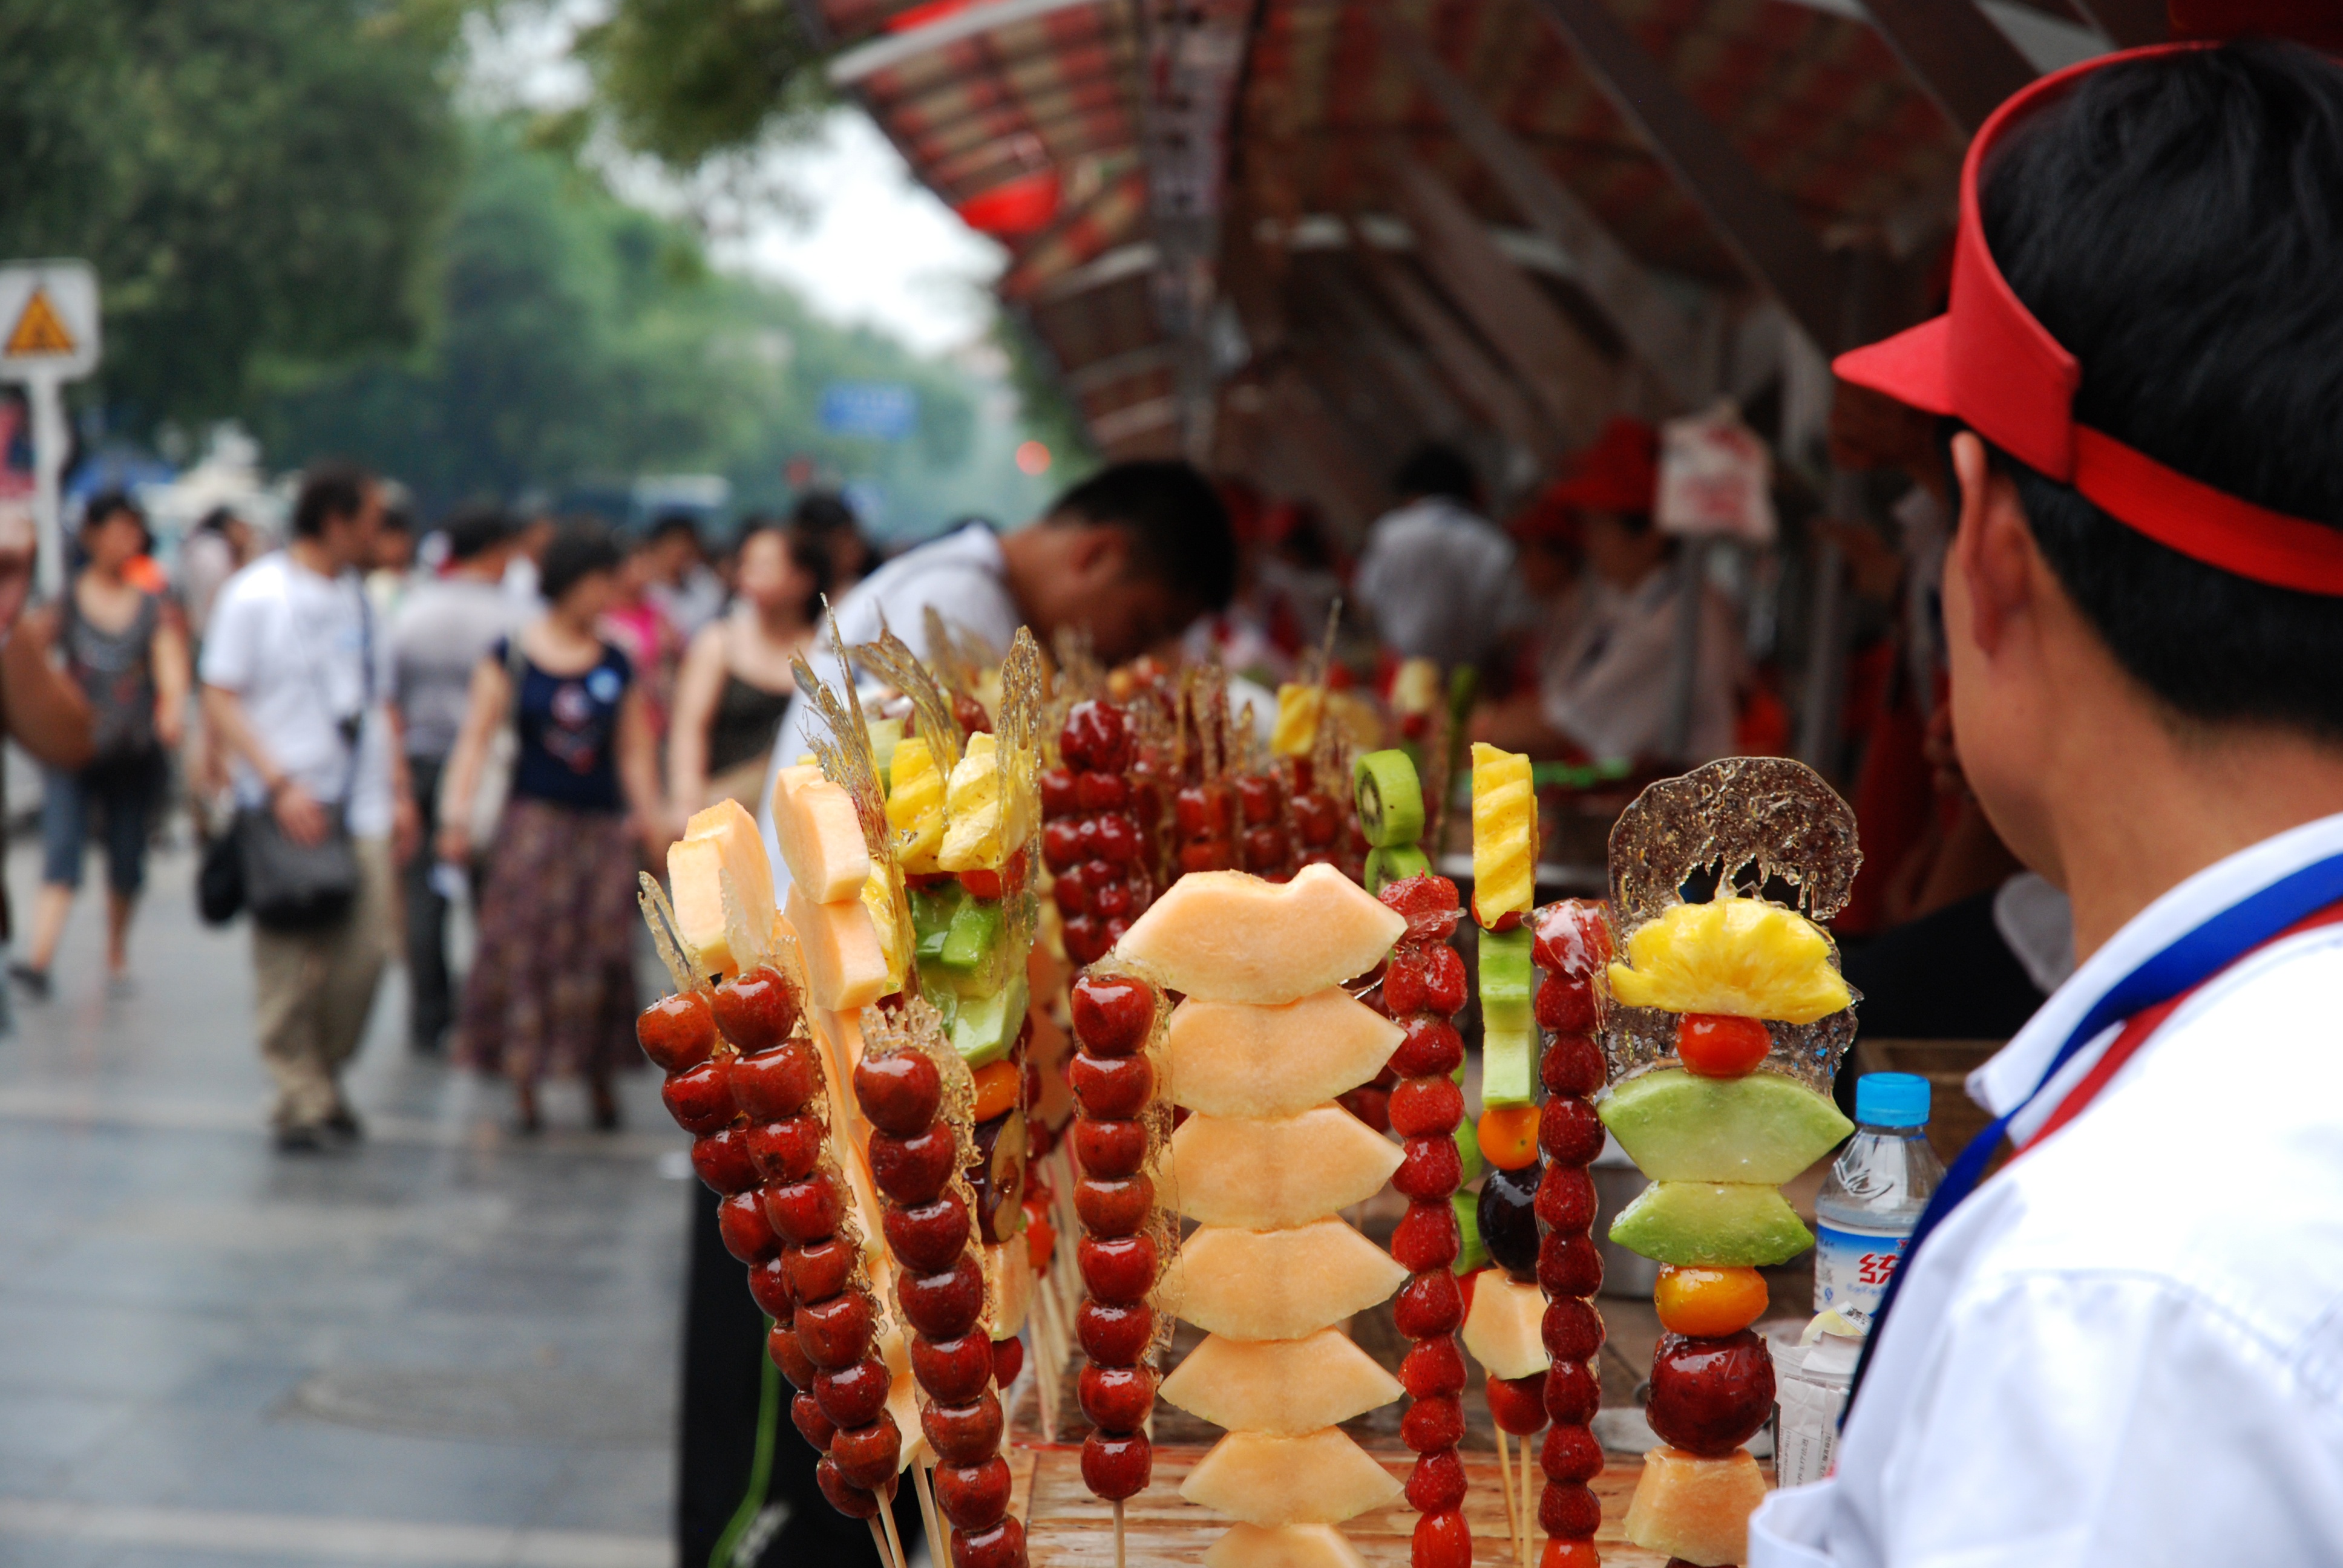
people, food, vendor, carnival, market, colorful, festival, stand, stall, tradition, china, consumerism